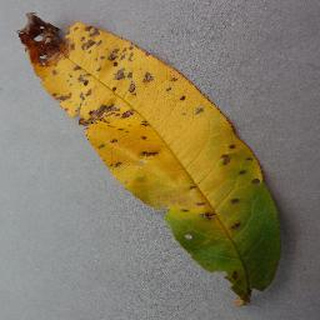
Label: peach_bacterial_spot